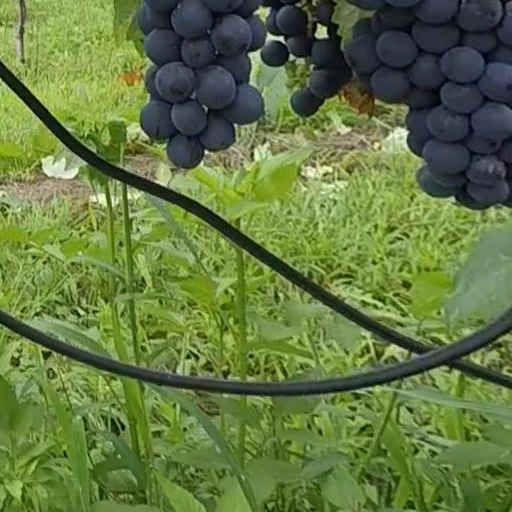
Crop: grape